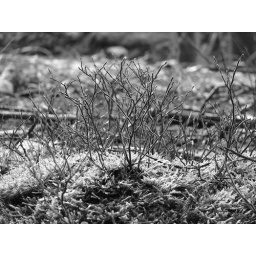
little plant in a big forest